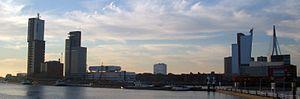
Voici la liste des plus hauts gratte-ciel de Rotterdam. Depuis la construction de la tour de la faculté de médecine en 1969, une vingtaine d'immeubles de plus 100 mètres de hauteur ont été construits à Rotterdam, quasiment tous depuis les années 1990.